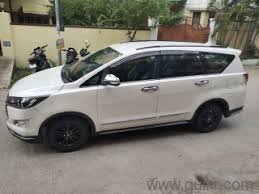
Label: noambulance